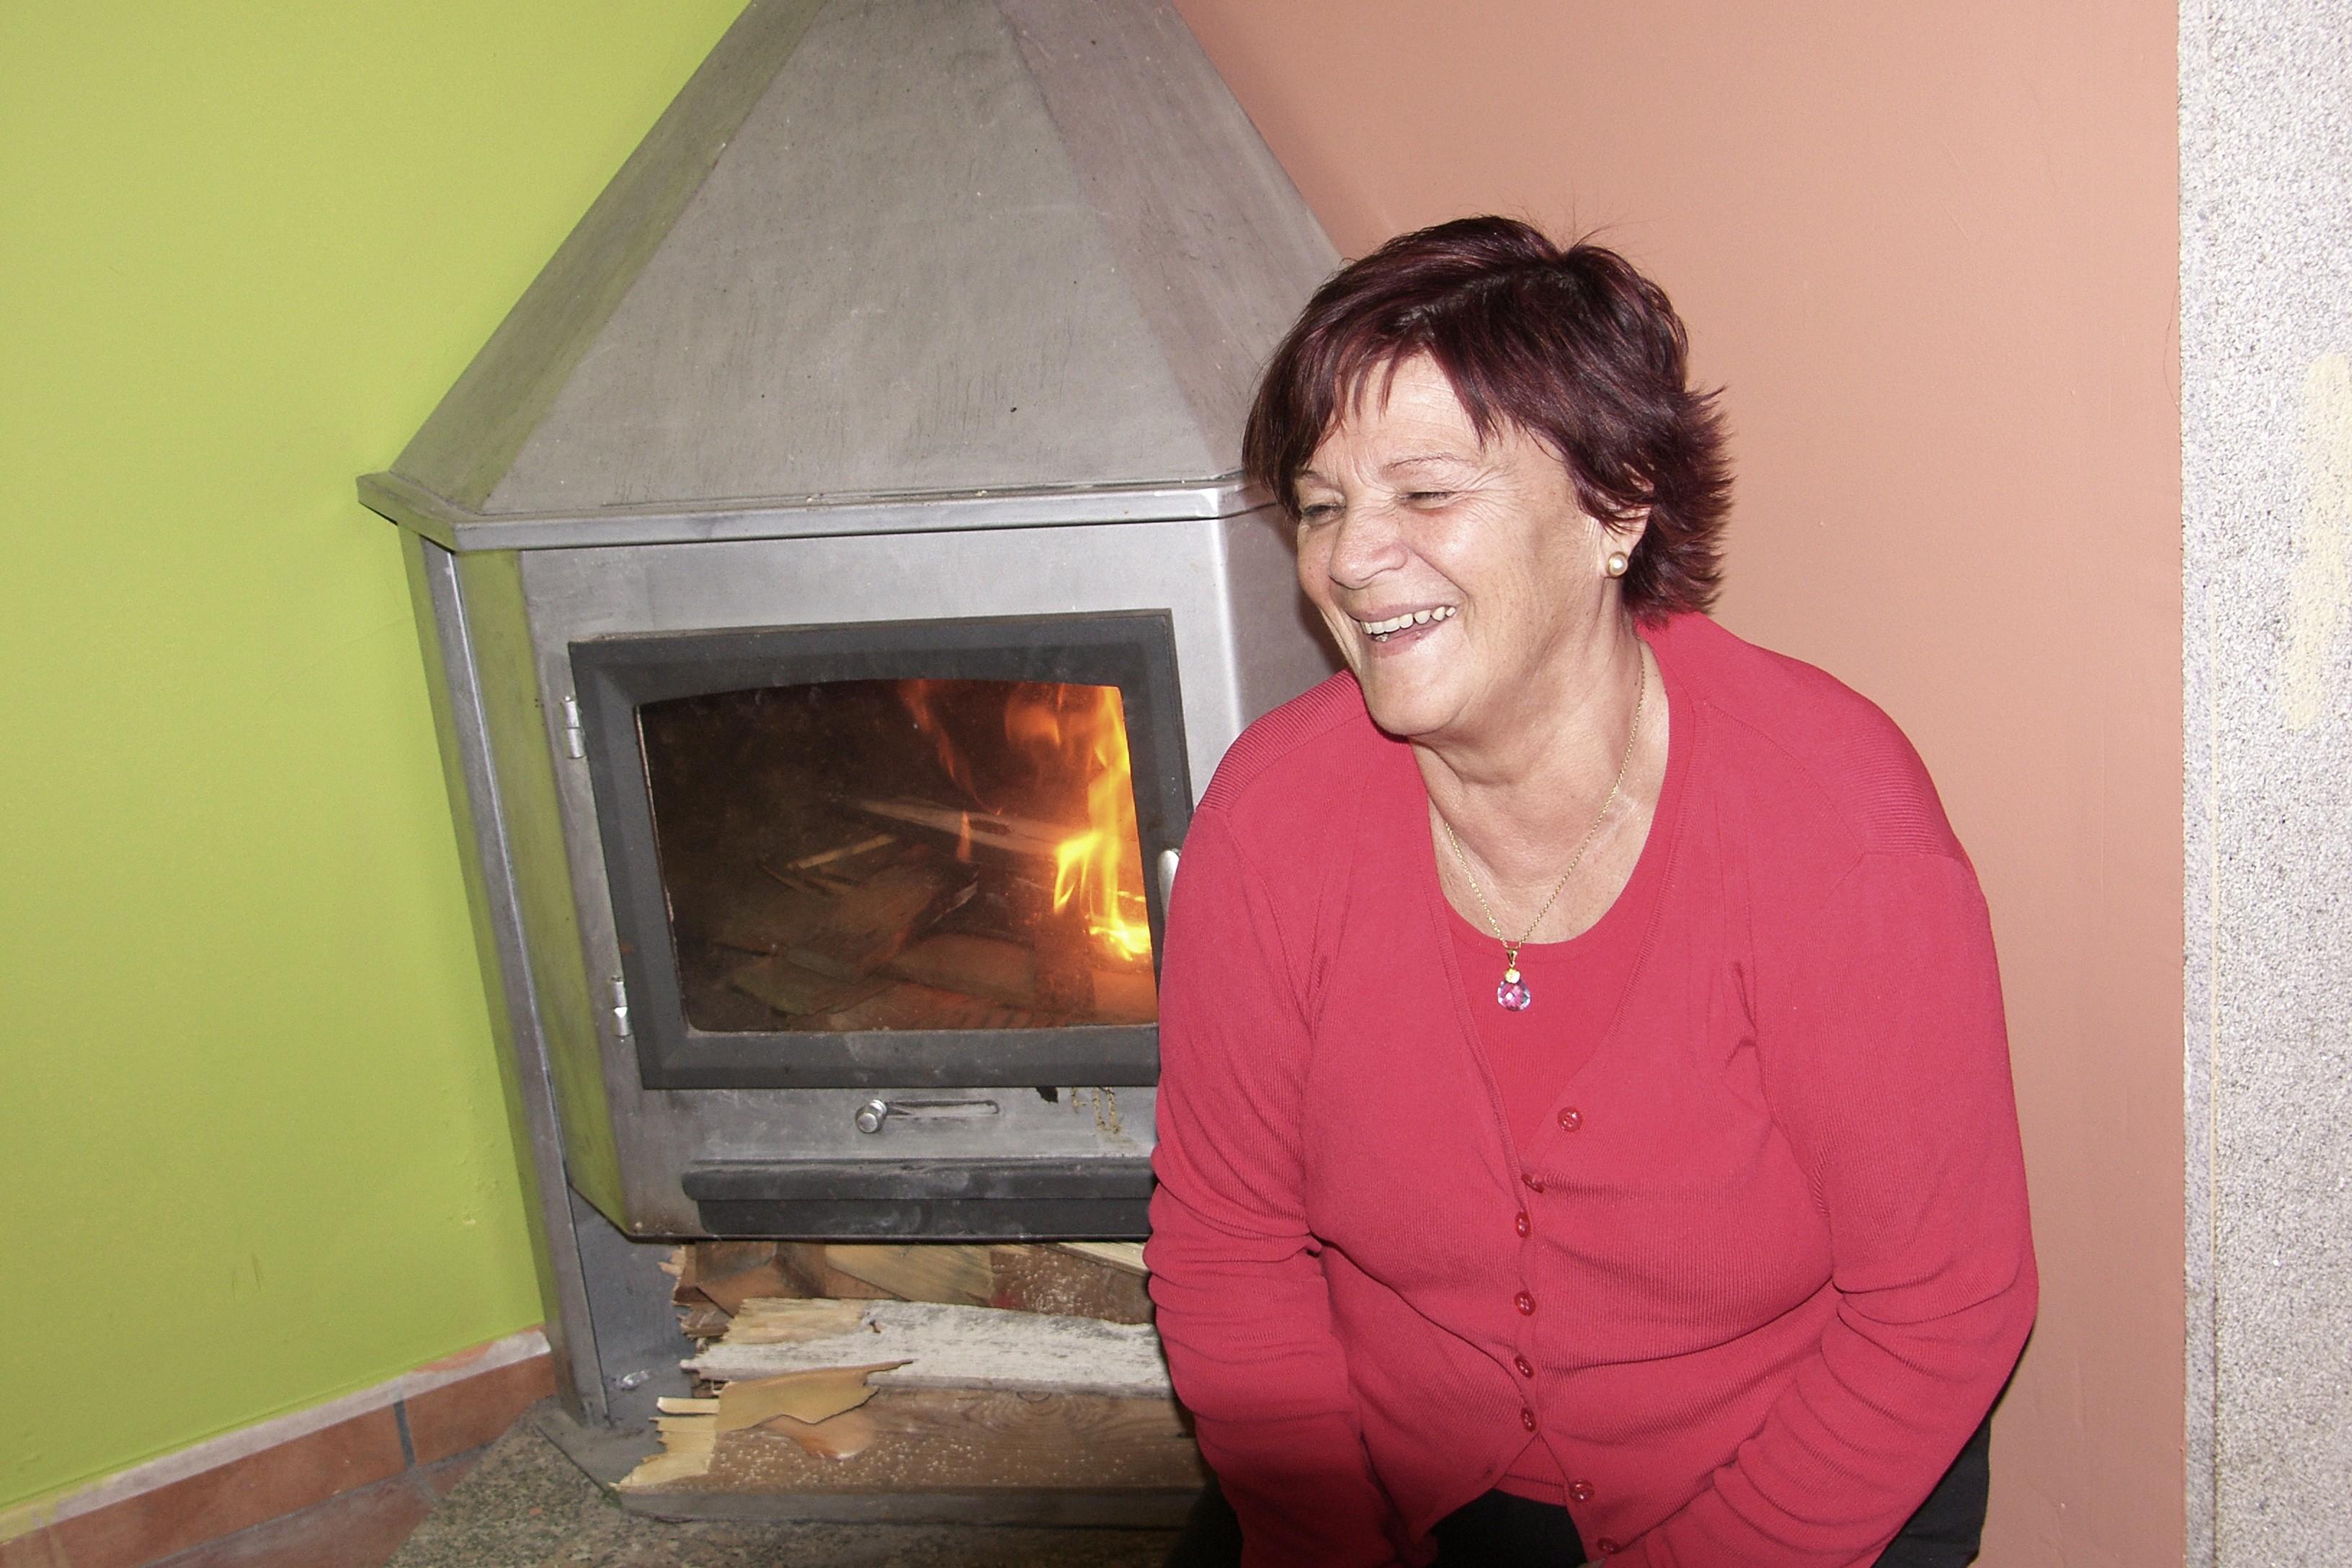
family, friends, hearth, ggl1